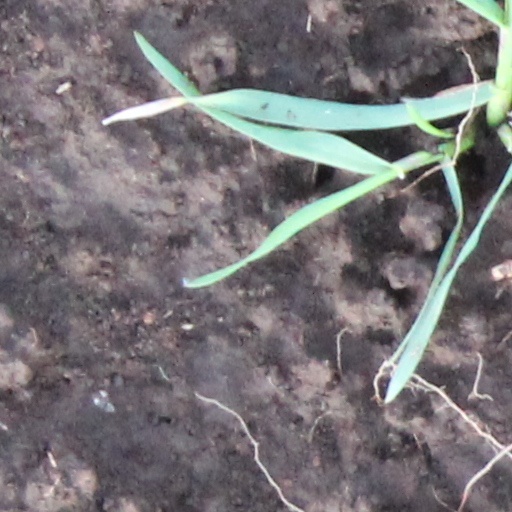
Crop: wheat